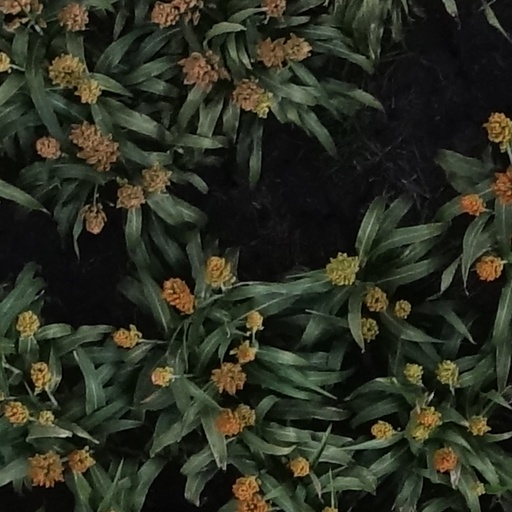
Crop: sorghum